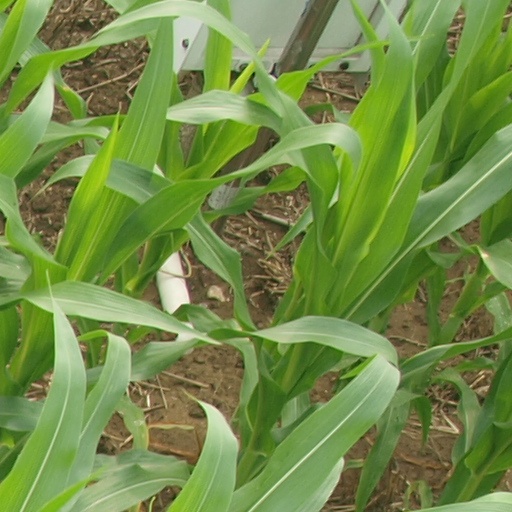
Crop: maize; corn